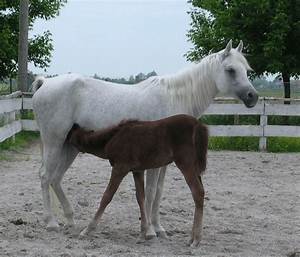
Label: horse